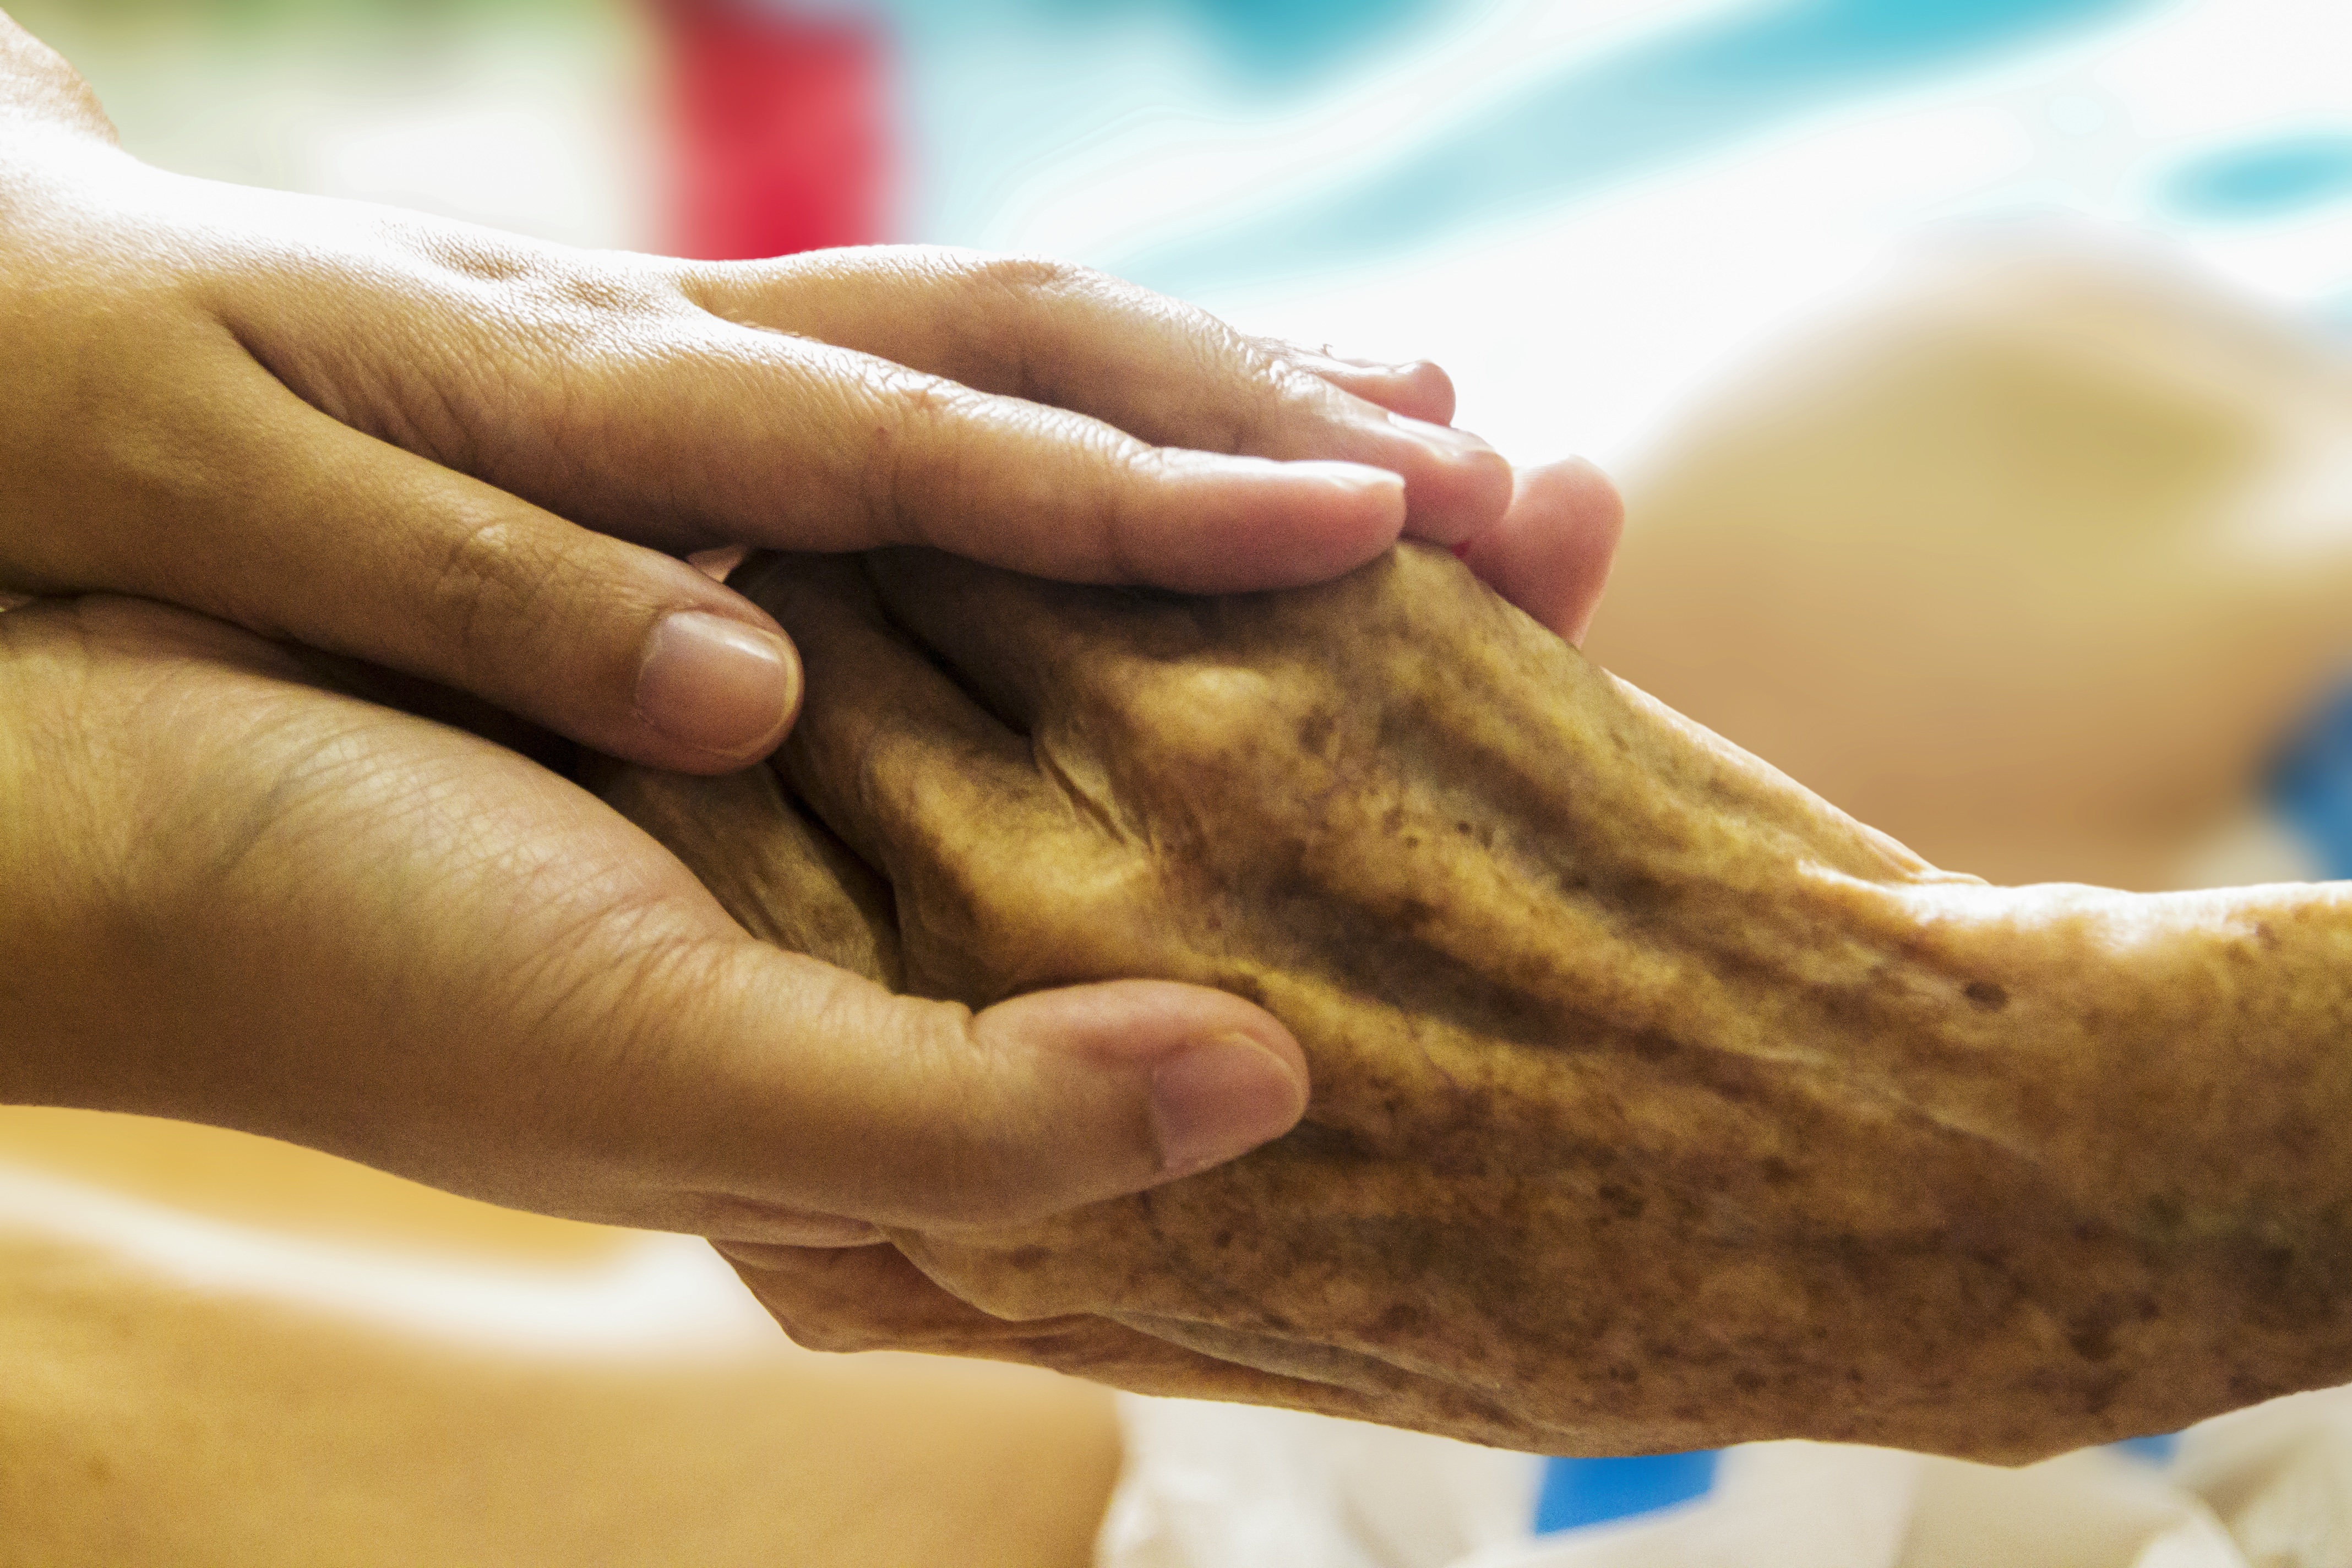
hand, leg, finger, food, produce, care, baking, arm, holding, close up, human body, help, skin, aging, elderly, nurse, hand in hand, support, caring, aged, hospice, elderly people, nursing, sense, helping hand, caring hands, senior care, old hand